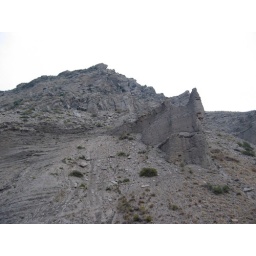
...they're way up there. Look in the saddle between the rock outcropping and the mountain. The male is wearing a collar.